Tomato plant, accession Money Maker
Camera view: vertical (180 deg); turntable rotation: 120 degrees
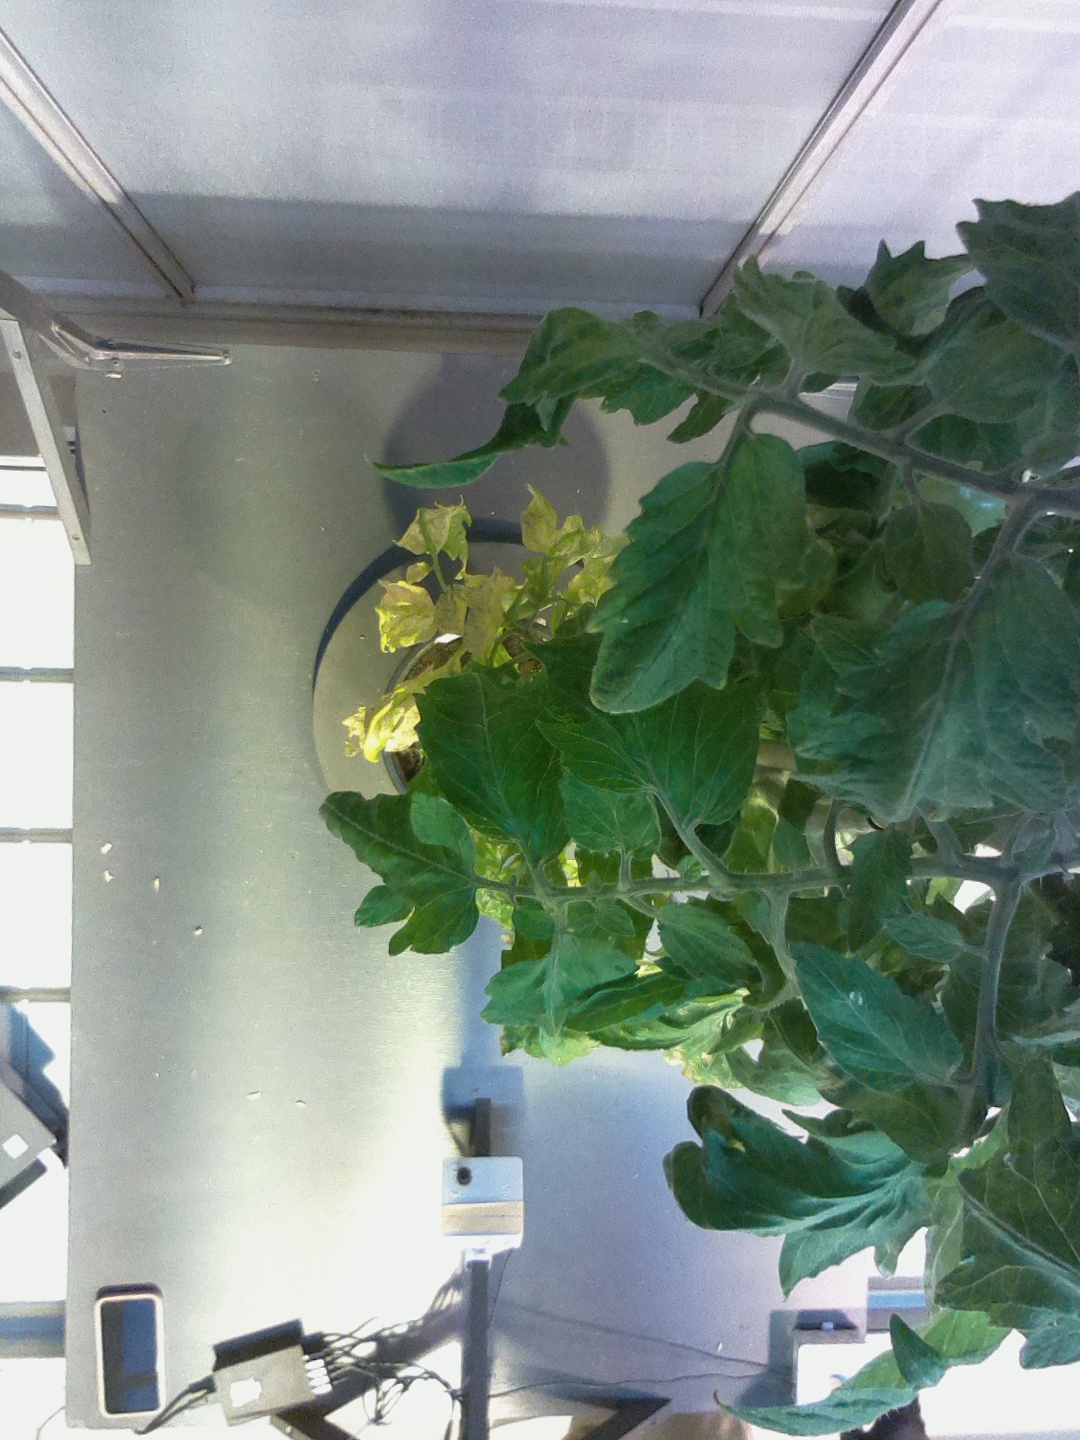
BBCH growth stage 76: 60%-70% of final fruit size